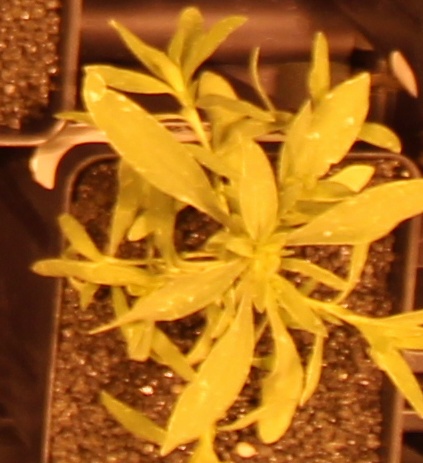
Label: Kochia